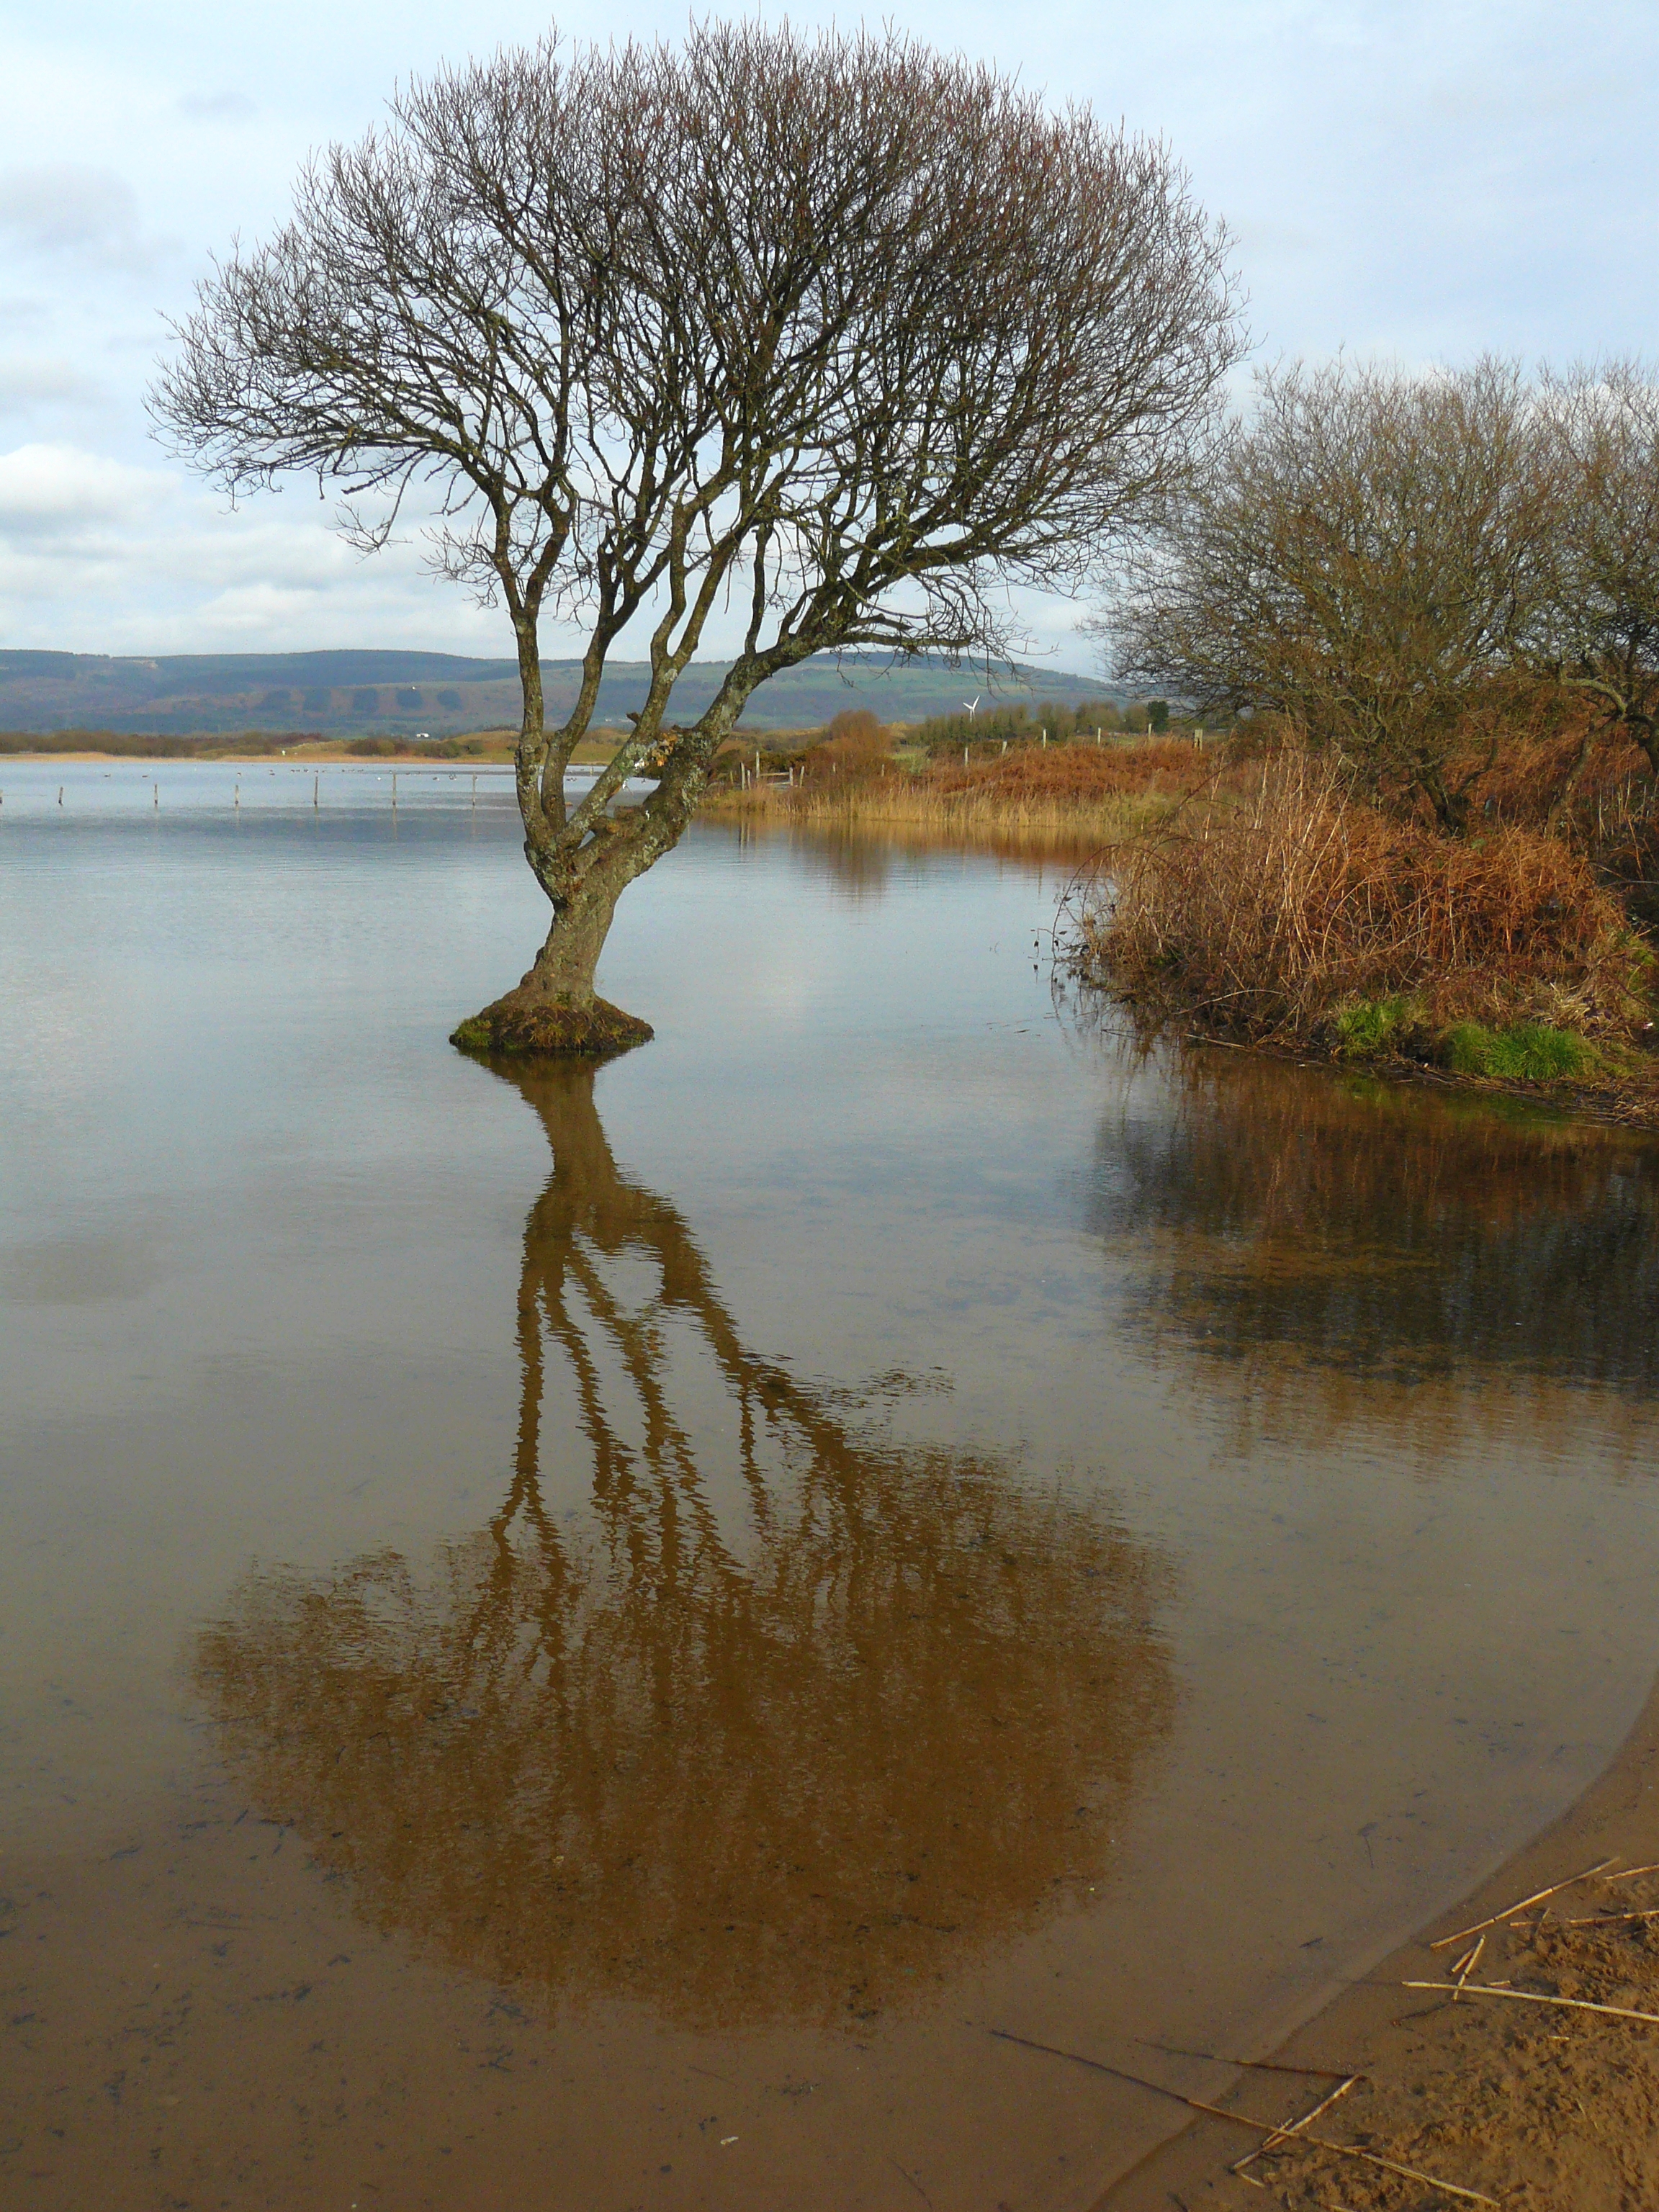
Porthcawl, wales, tree, water, reflection, natural landscape, bank, natural environment, atmospheric phenomenon, river, water resources, branch, floodplain, waterway, wetland, woody plant, marsh, plant, bog, bayou, lake, watercourse, landscape, swamp